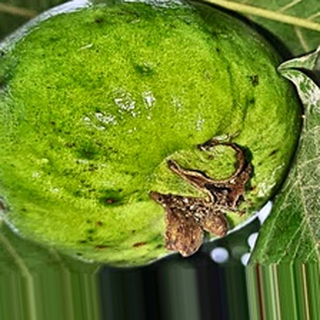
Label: guava_fruit_fly